Kanheri Caves

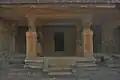
Cave 41.

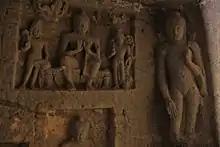
Sculptures of Cave 41.

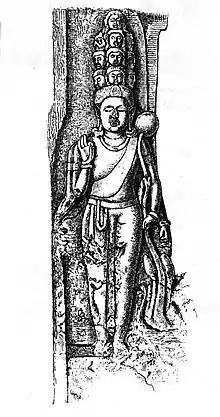
Kanheri Caves, Eleven-faced Ekādaśamukha (Cave 41)

Some way farther up is a vihara with a large advanced porch supported by pillars of the Elephanta type in front and by square ones behind of the pattern occurring in Cave 15 at Ajanta. The hall door is surrounded by mouldings, and on the back wall are the remains of painting, consisting of Buddhas. In the shrine is an image, and small ones are cut in the side walls, in which are also two cells. In a large recess to the right of the porch is a seated figure of Buddha, and on his left is Padmapani or Sahasrabahu-lokeswara, with ten additional heads piled up over his own; and on the other side of the chamber is the litany with four compartments on each side. This is evidently a late cave.